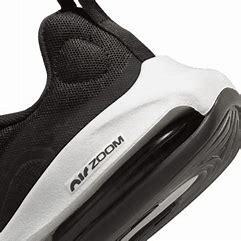
Brand: Nike
Model: Air Zoom Arcadia 2